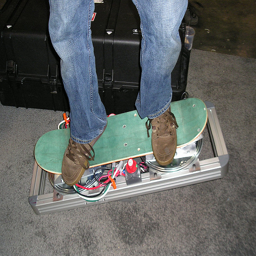
A man riding a skateboard on top of a metal object.
a person is standing on a skate board inside
A person's feet is standing on a skateboard which is on an electronic circuit board.
the legs of a person and they are standing on a green skateboard
there is a skateboarder standing on his skateboard